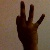
The image shows a hand gesture representing the number 9 in Indian Sign Language.